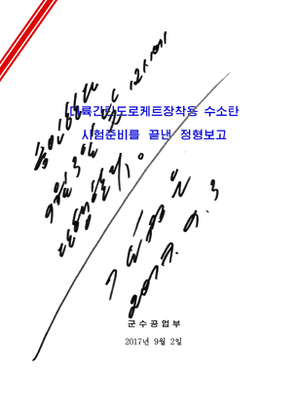
Le 3 septembre 2017, un événement sismique de magnitude 6,3 est enregistré en Corée du Nord, lequel correspondrait à un essai nucléaire souterrain de bombe H effectué sur le site d'essais nucléaires de Punngye-ri, dans le comté de Kilju. Il s'agirait du sixième essai nucléaire de la Corée du Nord et le premier d'une bombe H. C'est le plus puissant de son histoire.